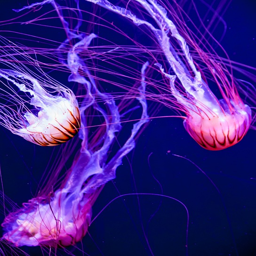
glow in the dark jellyfish wallpaper - photo #